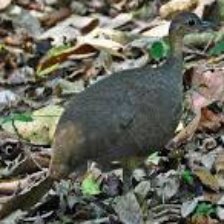
Species: GREAT TINAMOU
Scientific name: TINAMUS MAJOR